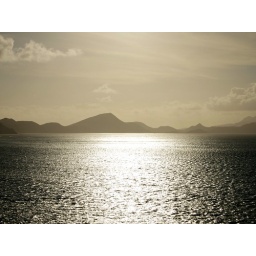
The mountains in this shot are quite spectacular to me. There are 3 quite clear shades but nothing much more.